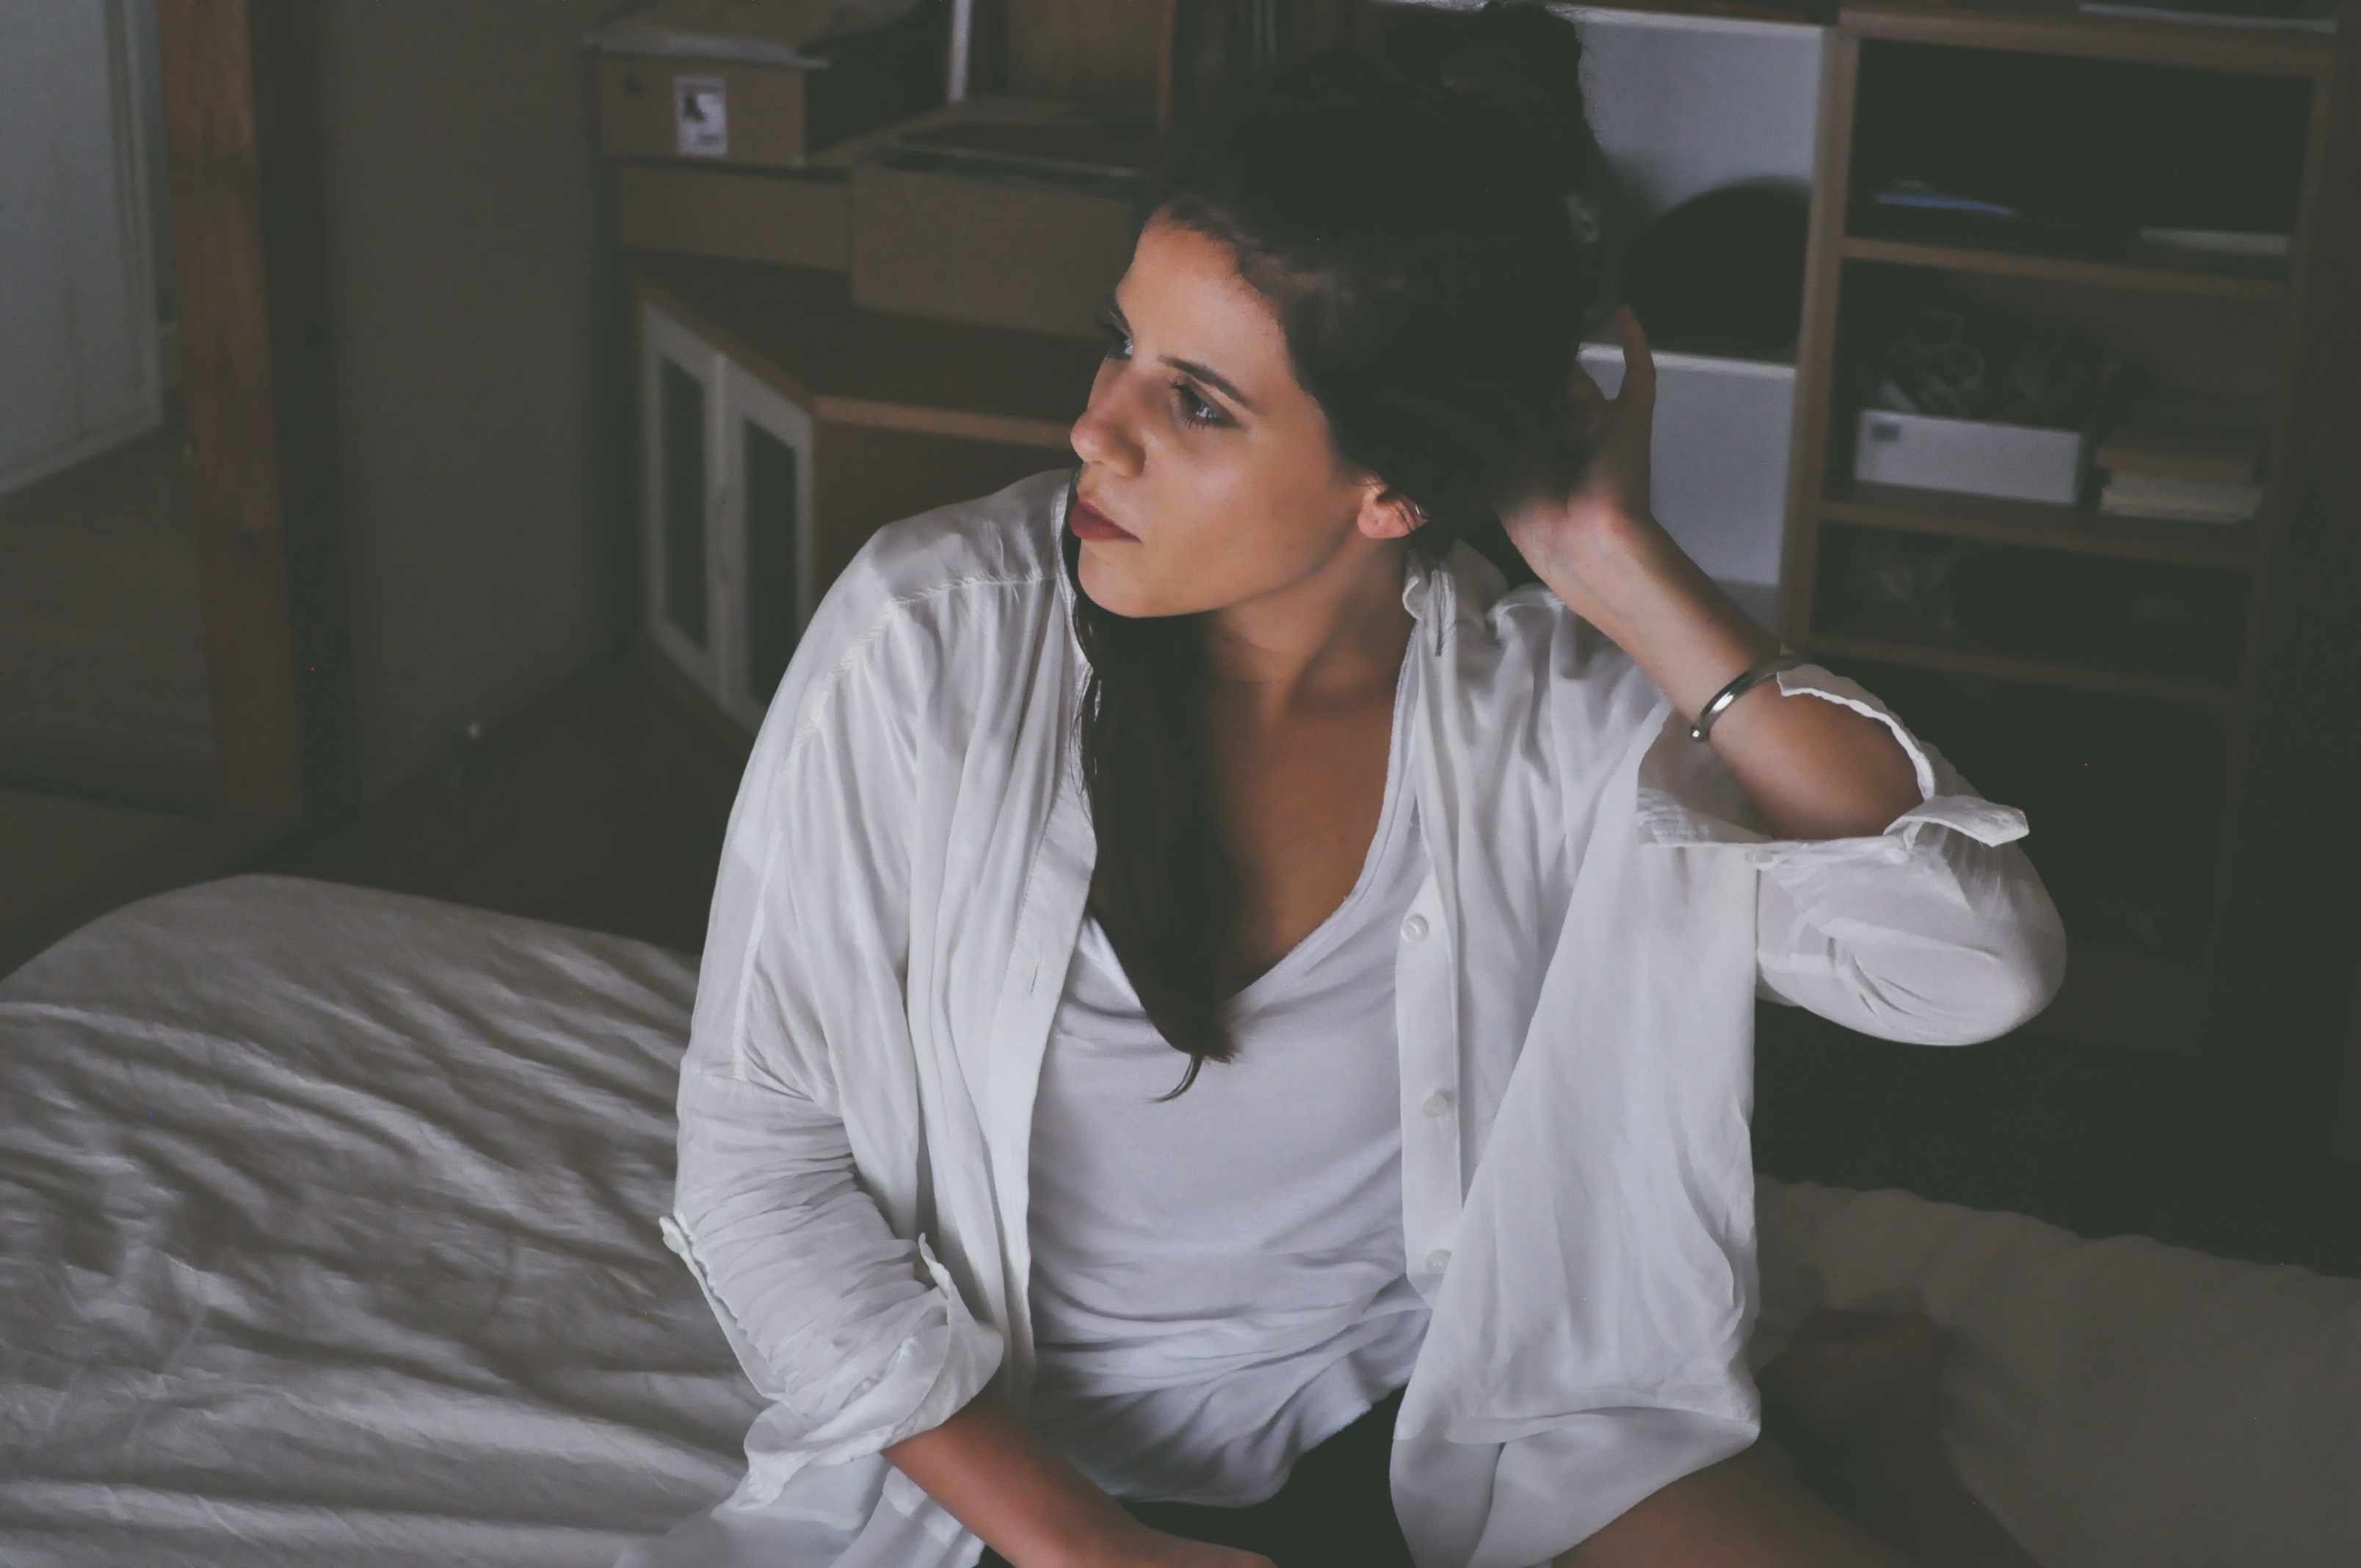
man, person, woman, hair, white, male, female, leg, sitting, lady, muscle, bed, glasses, blond, interaction, photo shoot, sense, human positions, human action